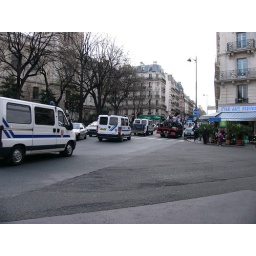
Band in a flat bed truck